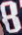
Number: 8